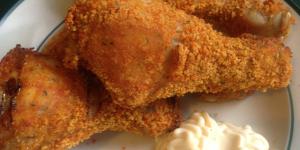
pollo frito con mayonesa